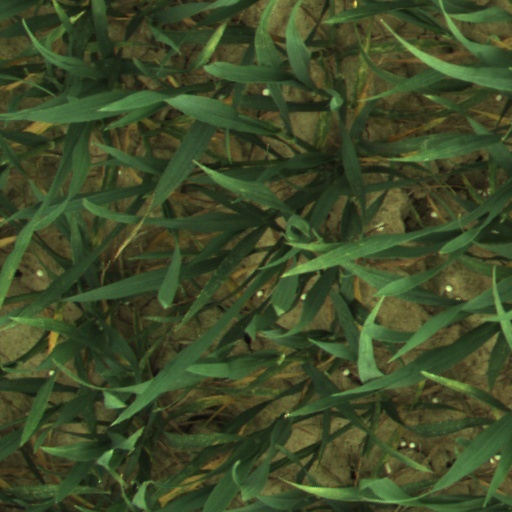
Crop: wheat